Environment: real
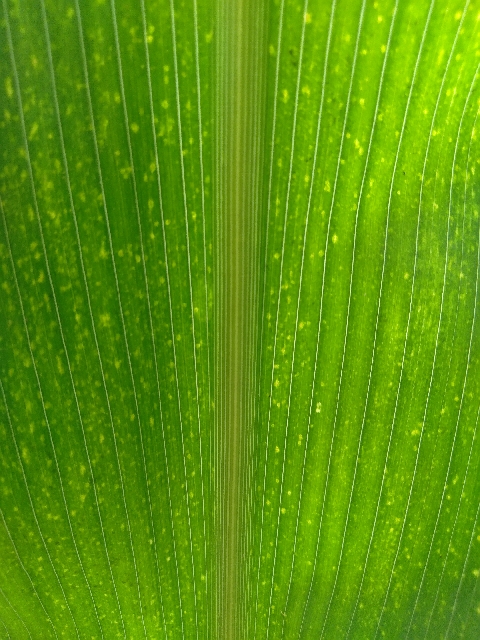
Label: lethal_necrosis